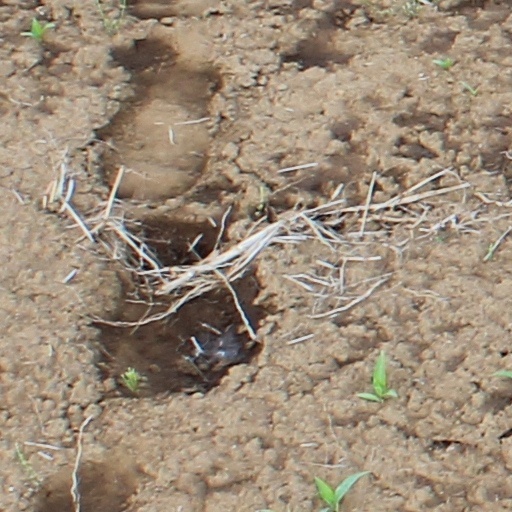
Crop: wheat